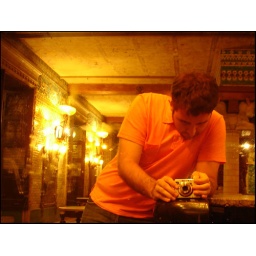
every day there's a boy in the mirror